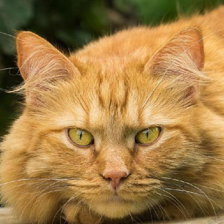
Label: animals